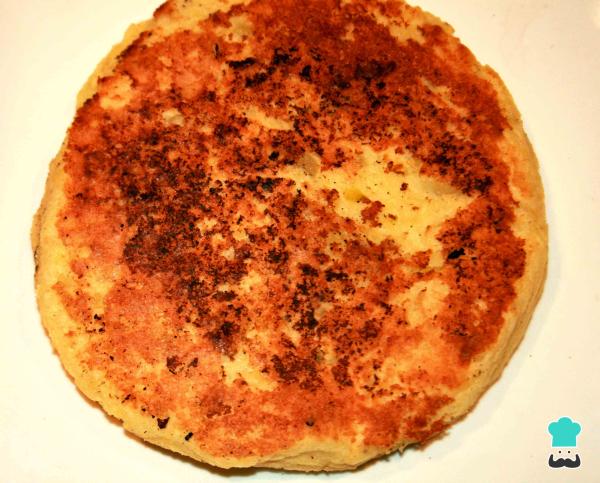
¡Listo para disfrutar de esta exquisitez! Una vez más la maravilla intercultural de la papa y el queso nos deja maravillados. ¿Quién se puede aburrir de este sabor? En esta ocasión acompañados del ancestral maíz. ¡Un trío imparable!Estas arepas de papas y queso deliciosas las puedes comer con... ¡más queso! O también pescado, pollo, salchichas y... ¡lo que se te ocurra!